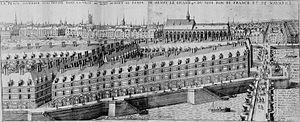
La place Dauphine sous le règne de Henri IV.
La place Dauphine est une place du 1ᵉʳ arrondissement de Paris, en France. Elle est située à l'ouest de l'île de la Cité et de l'ancien palais de la Cité.
Claude Chastillon est un architecte, un ingénieur et un topographe au service du roi de France Henri IV. Né en 1559 ou 1560 à Châlons-en-Champagne, il meurt le 27 avril 1616 dans cette même ville. Il y est inhumé avec son épouse dans l'église Notre-Dame-en-Vaux.